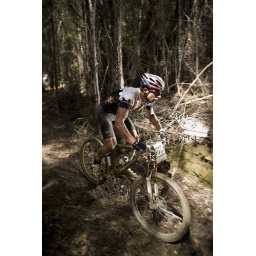
Multi day mountain bike race in Tasmania's west